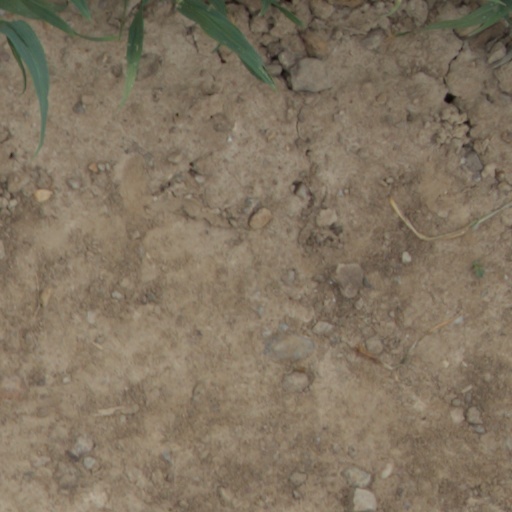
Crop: wheat